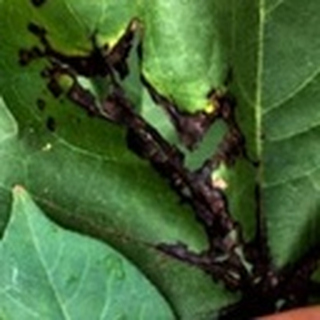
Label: cotton_bacterial_blight